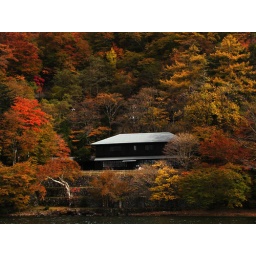
A house of some kind hidden in the forest on the shores of Chuuzenji lake, Nikko.